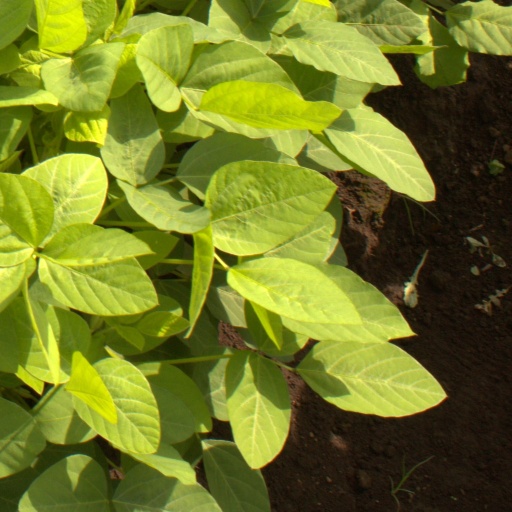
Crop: soybean